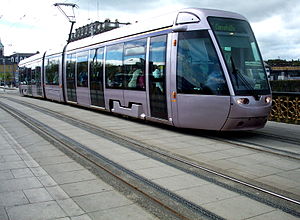
Irland / Transport / Luftfart
Dublins sporvejsnet hedder Luas.
Irland, eller Republikken Irland er et land i det nordvestlige Europa. Republikken Irland omfatter størstedelen af øen Irland, der i 1921 blev delt mellem Republikken Irland og Nordirland. Nordirland er en del af Det Forenede Kongerige Storbritannien og Nordirland og udgør omkring en sjettedel af øen Irland. Over 4,8 millioner indbyggere bebor et landareal på 68.883 km² med en befolkningstæthed på 69,7 indbyggere per km². Indbyggertallet 1. januar 2017 var 4.792.000. Der foretages folketællinger hvert femte år, sidste gang i 2016. Befolkningstilvæksten var i den seneste femårsperiode faldet til cirka 30.000 om året fra 60.000 om året i perioden fra 2006 til 2011.